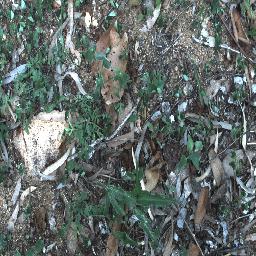
Label: negative